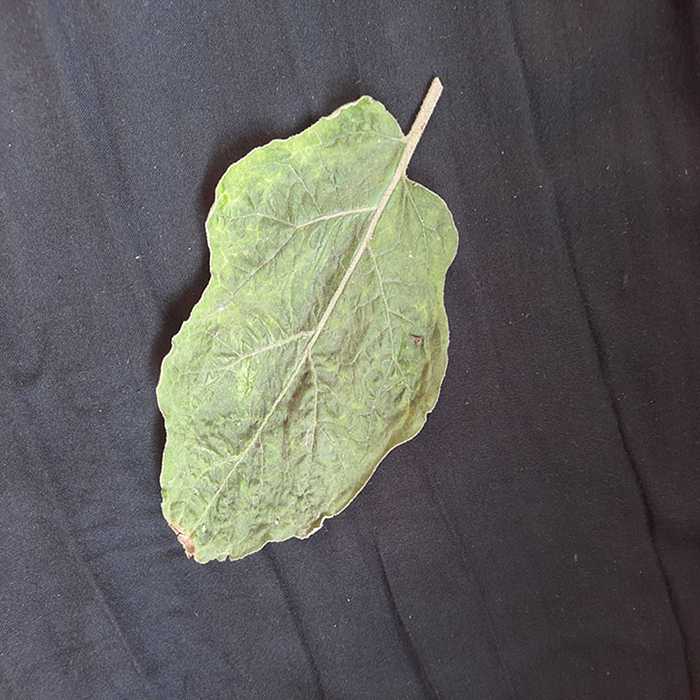
Plant: Eggplant
Label: Eggplant begomovirus